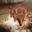
Label: shrew